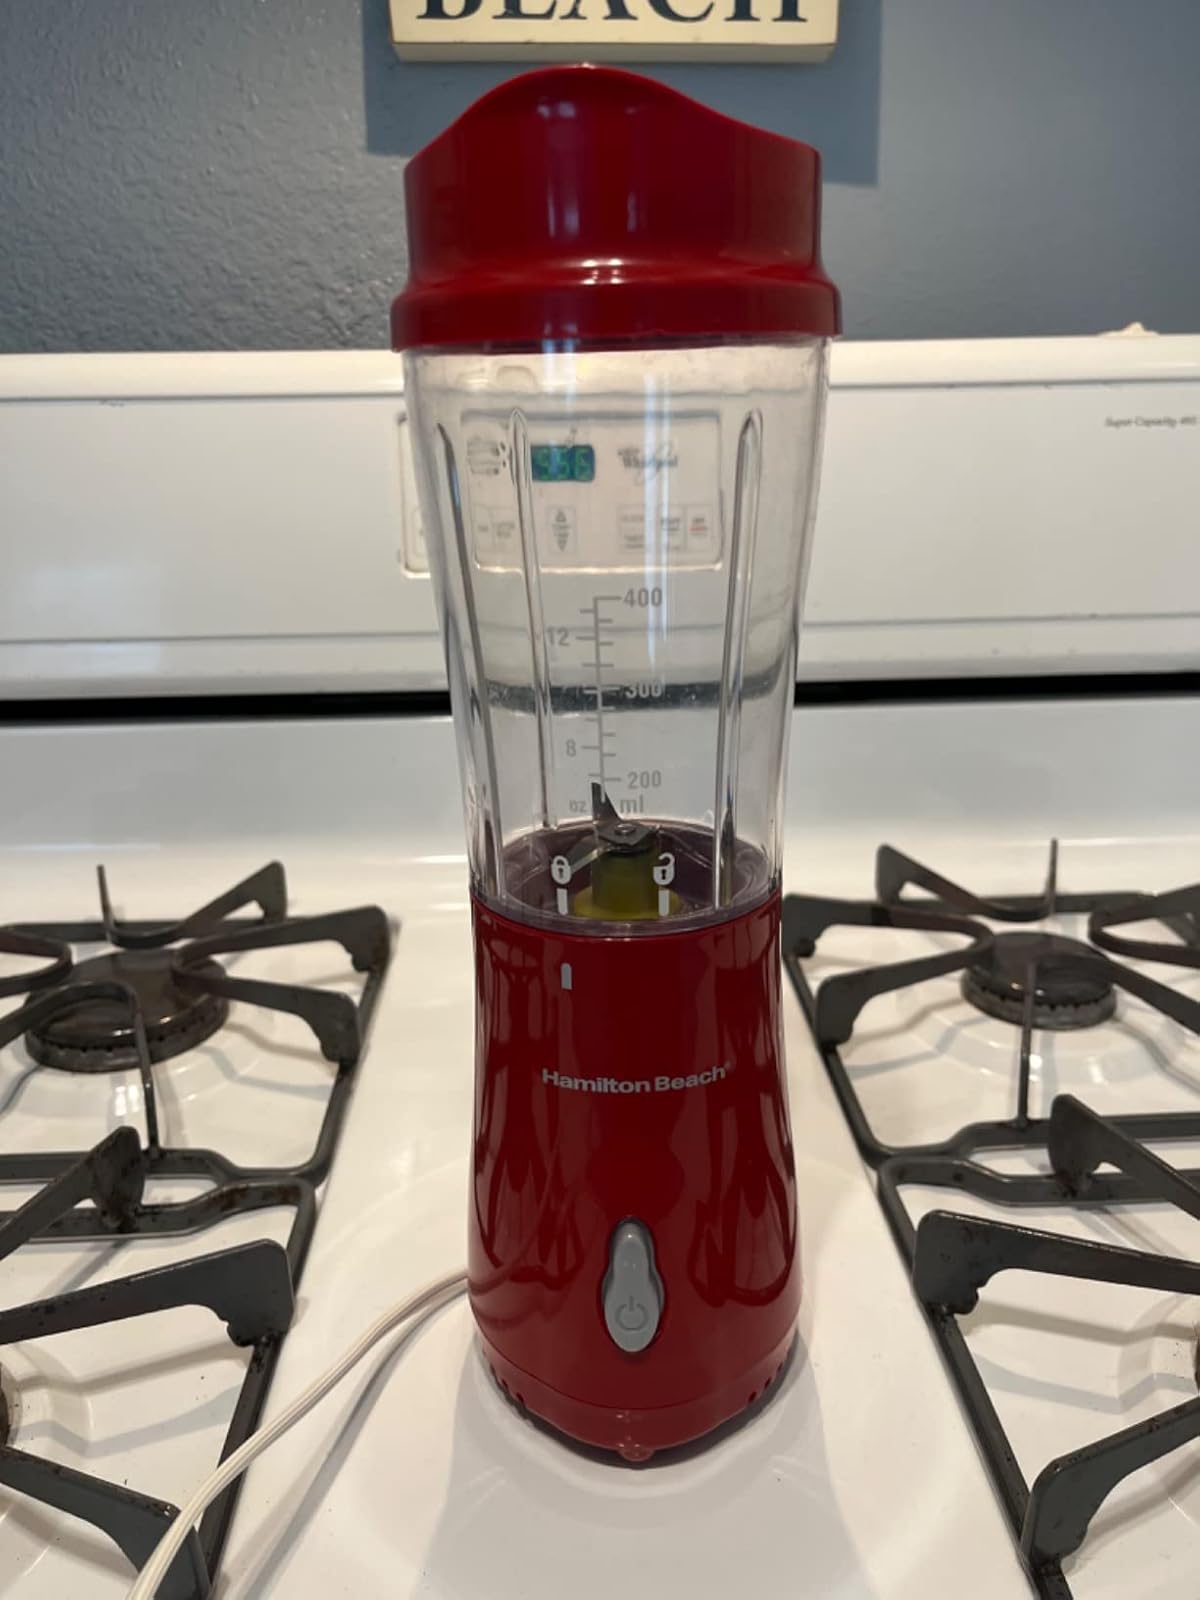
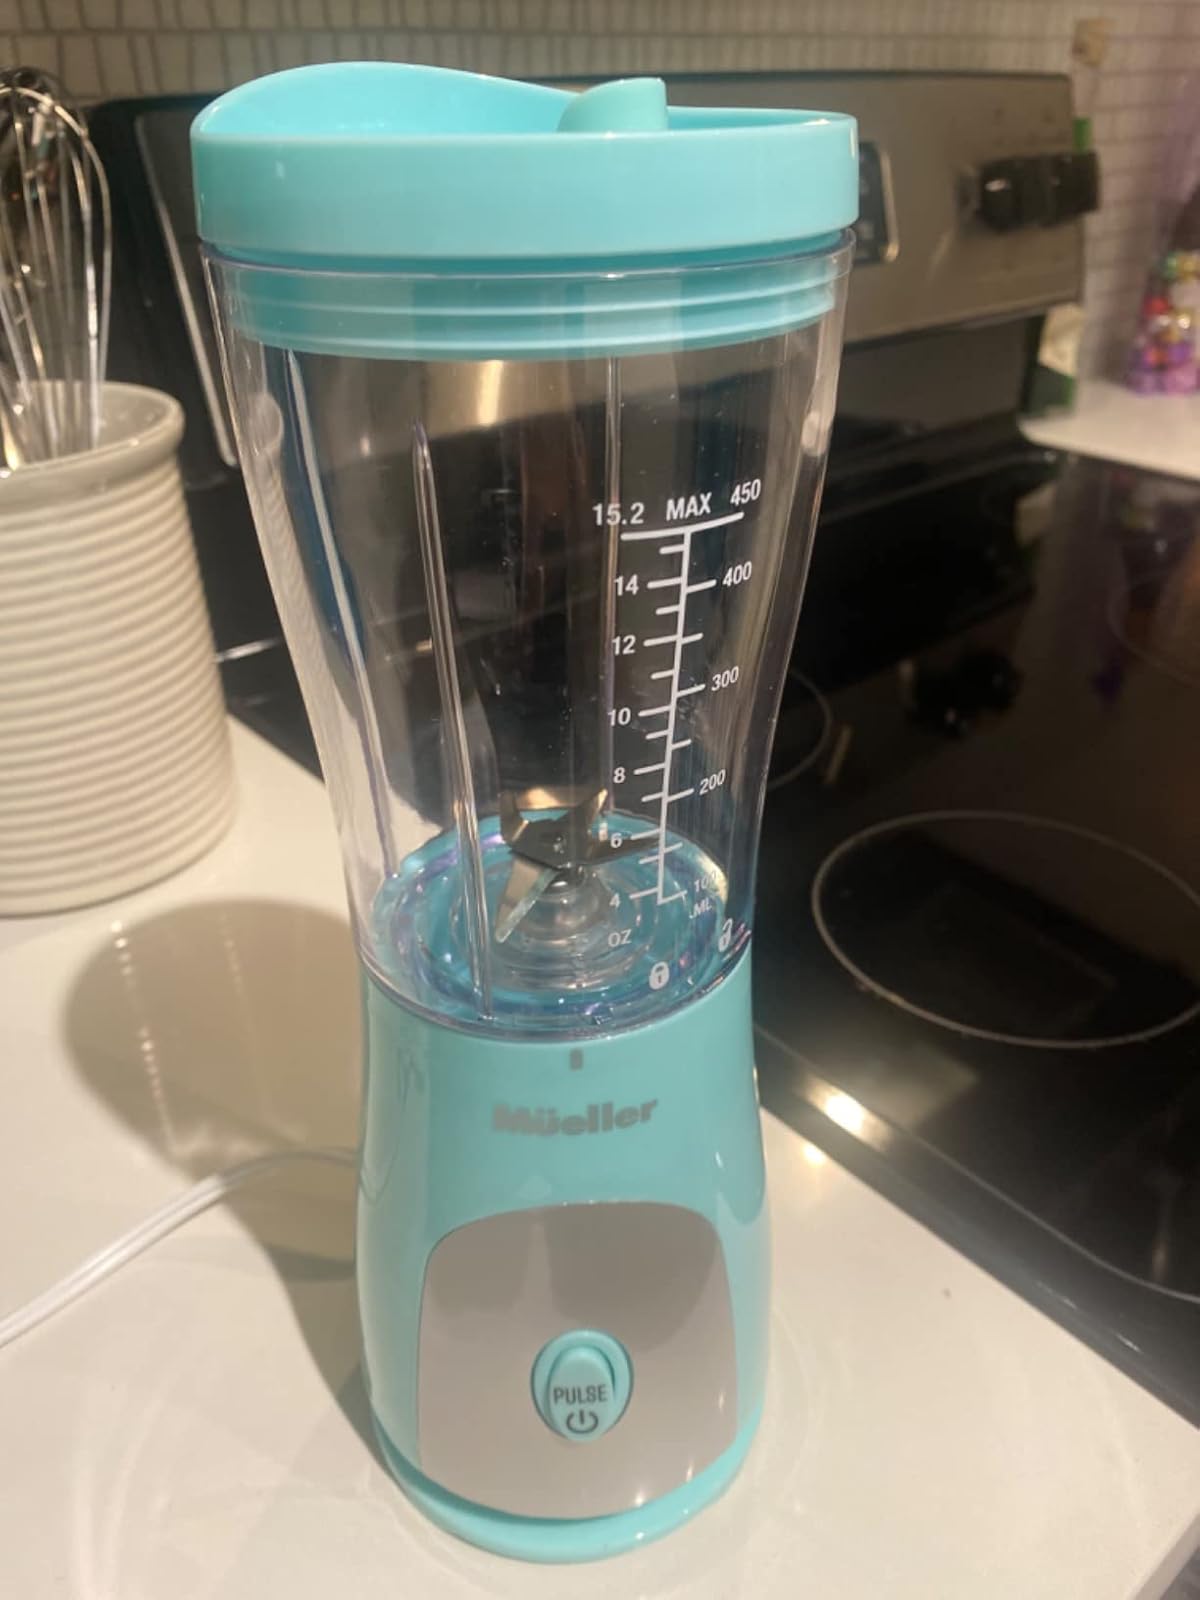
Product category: items_blender
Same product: no